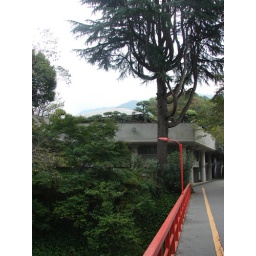
Looking over the office building into the mountains.